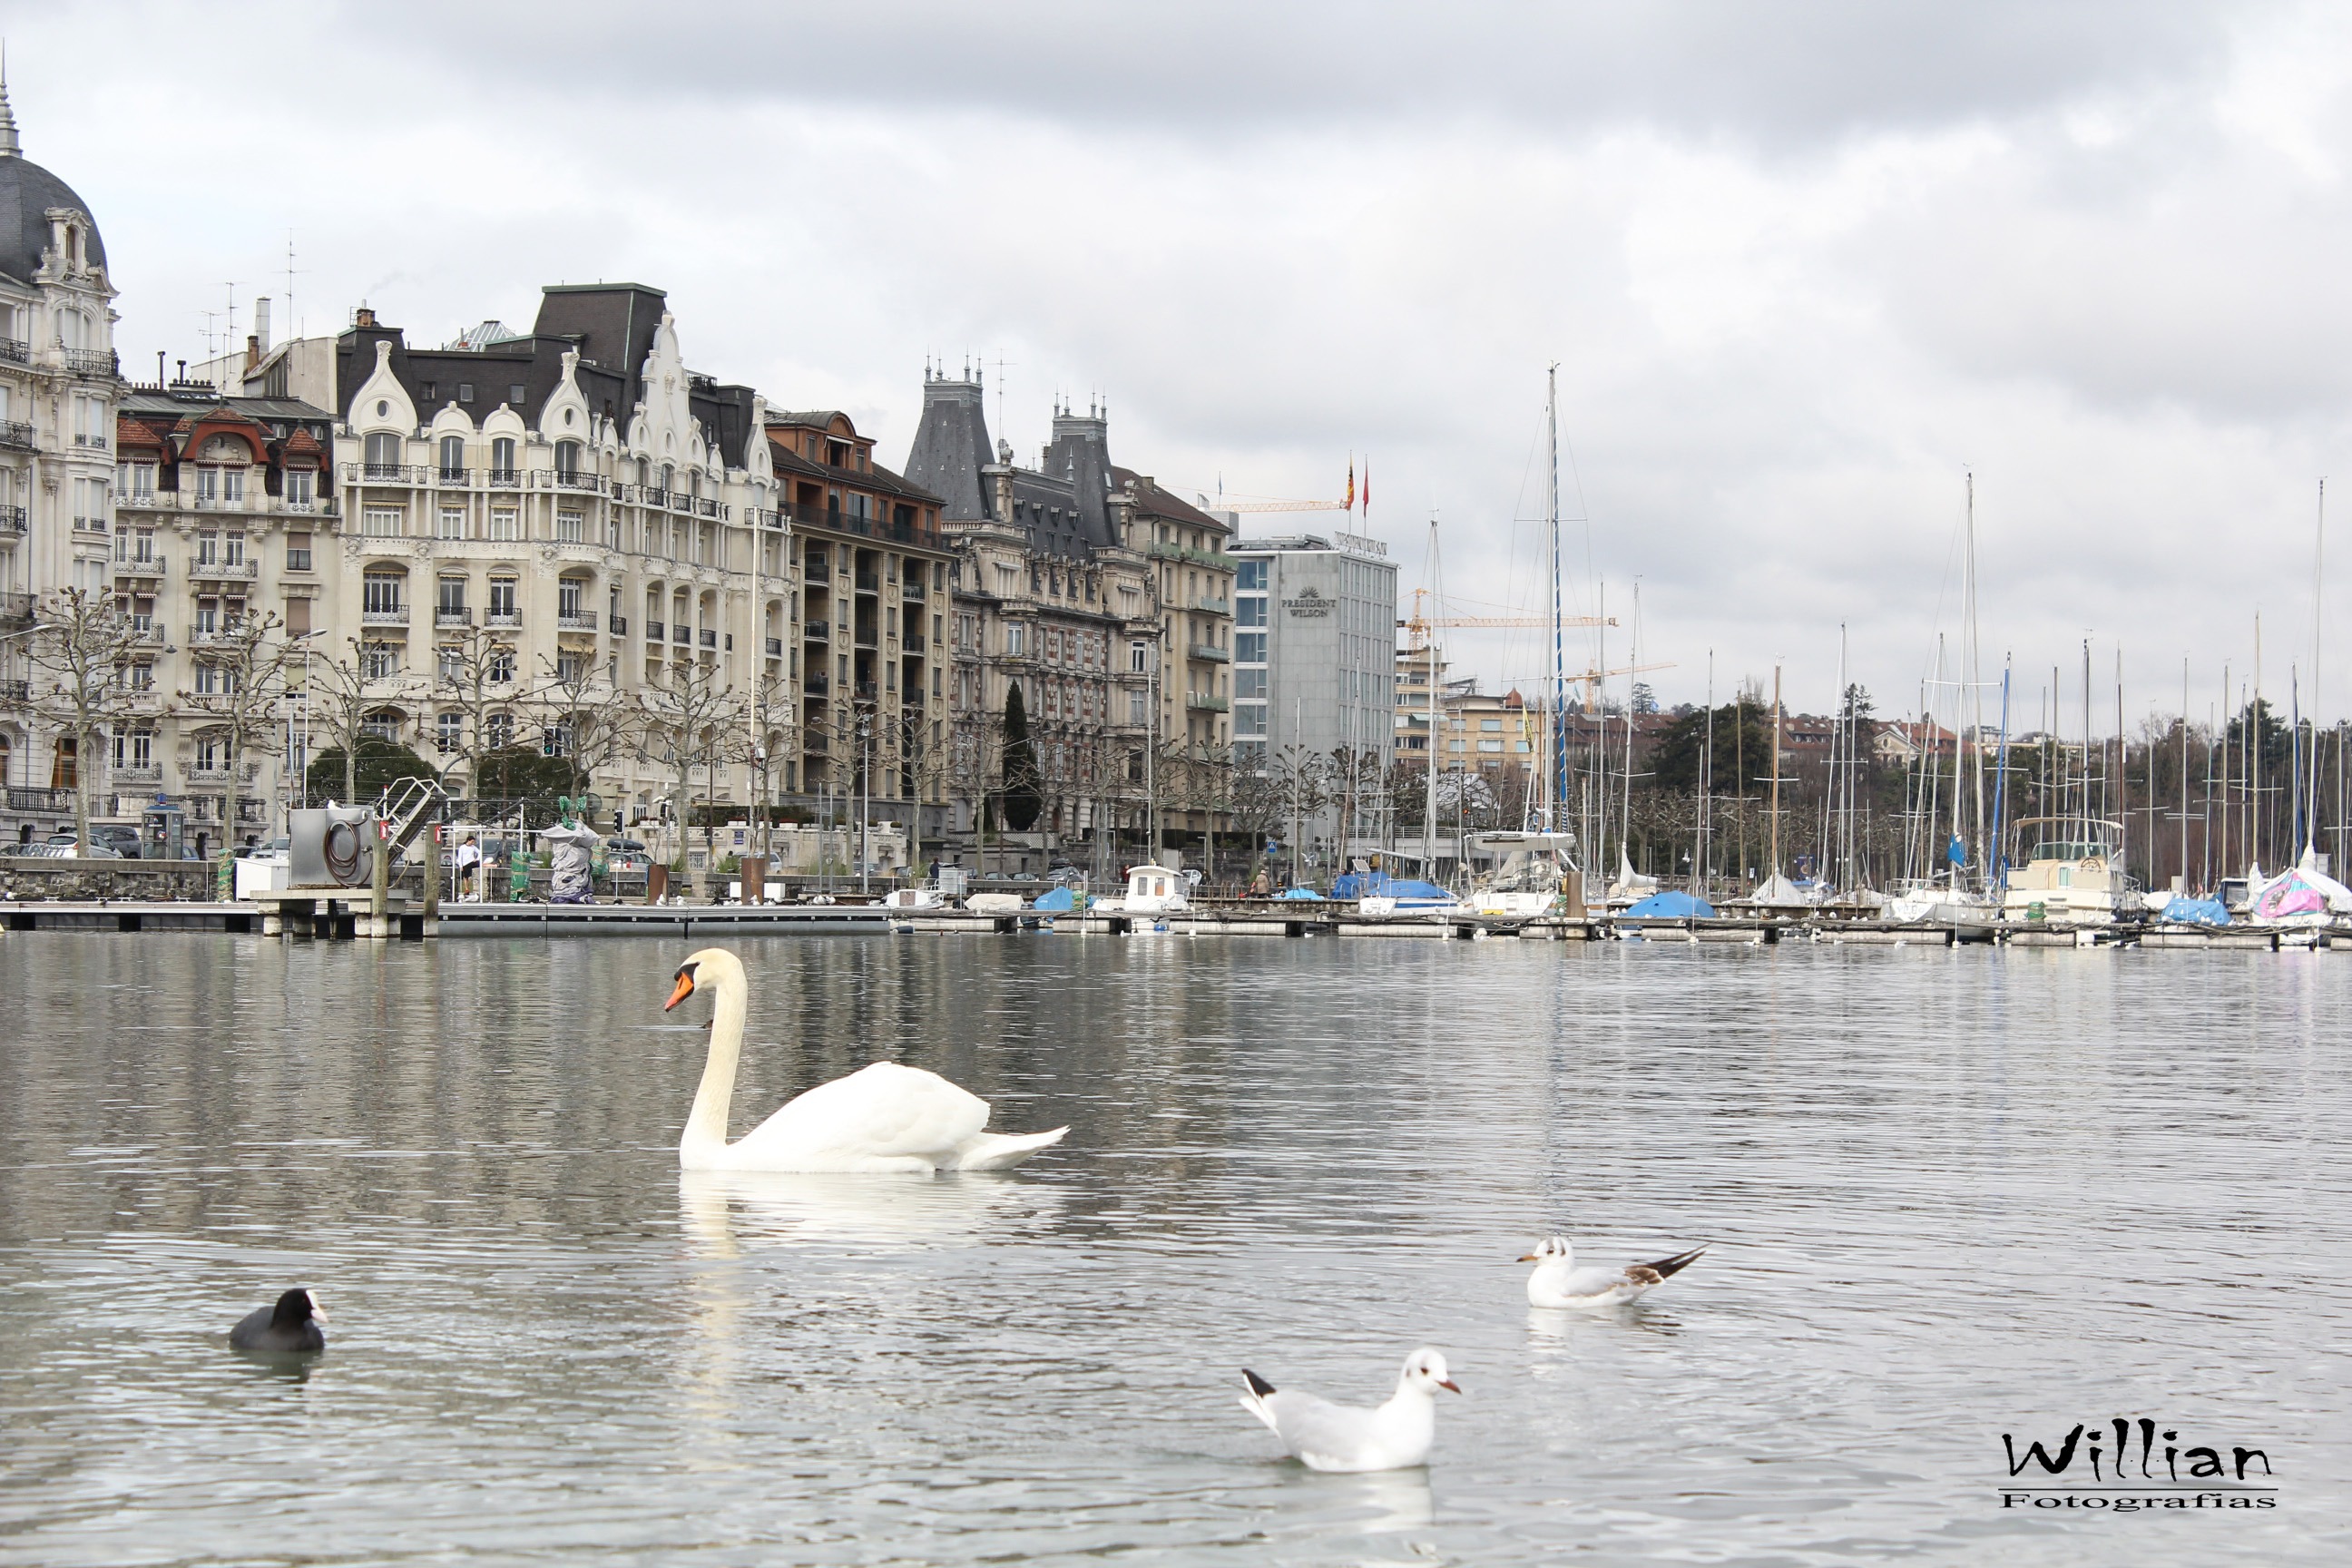
sea, water, dock, white, boat, lake, city, vehicle, harbor, waterway, swan, boating, switzerland, heron, water bird, geneva, cities